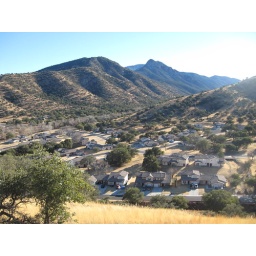
The view from the hill from our house..our house is the one in the front right corner.